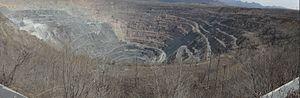
Le district de Lishan est une subdivision administrative de la province du Liaoning en Chine. Il est placé sous la juridiction de la ville-préfecture d'Anshan.